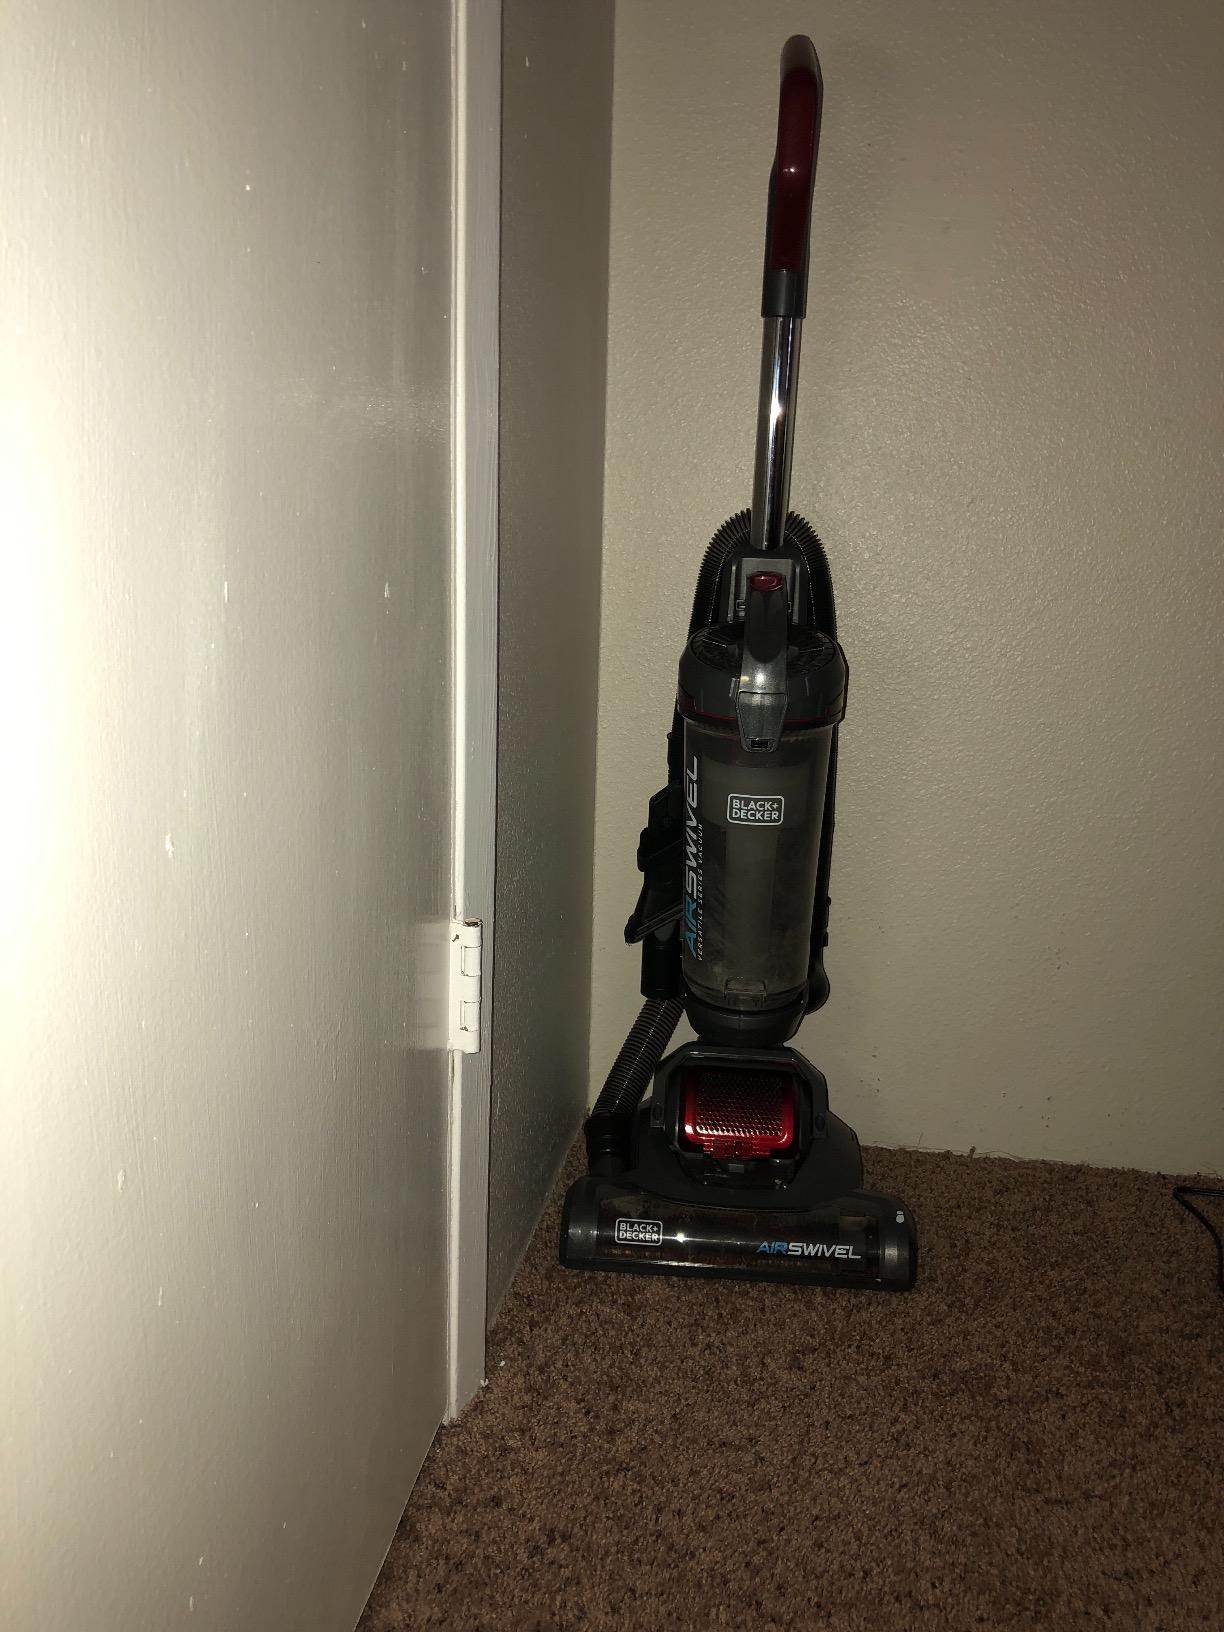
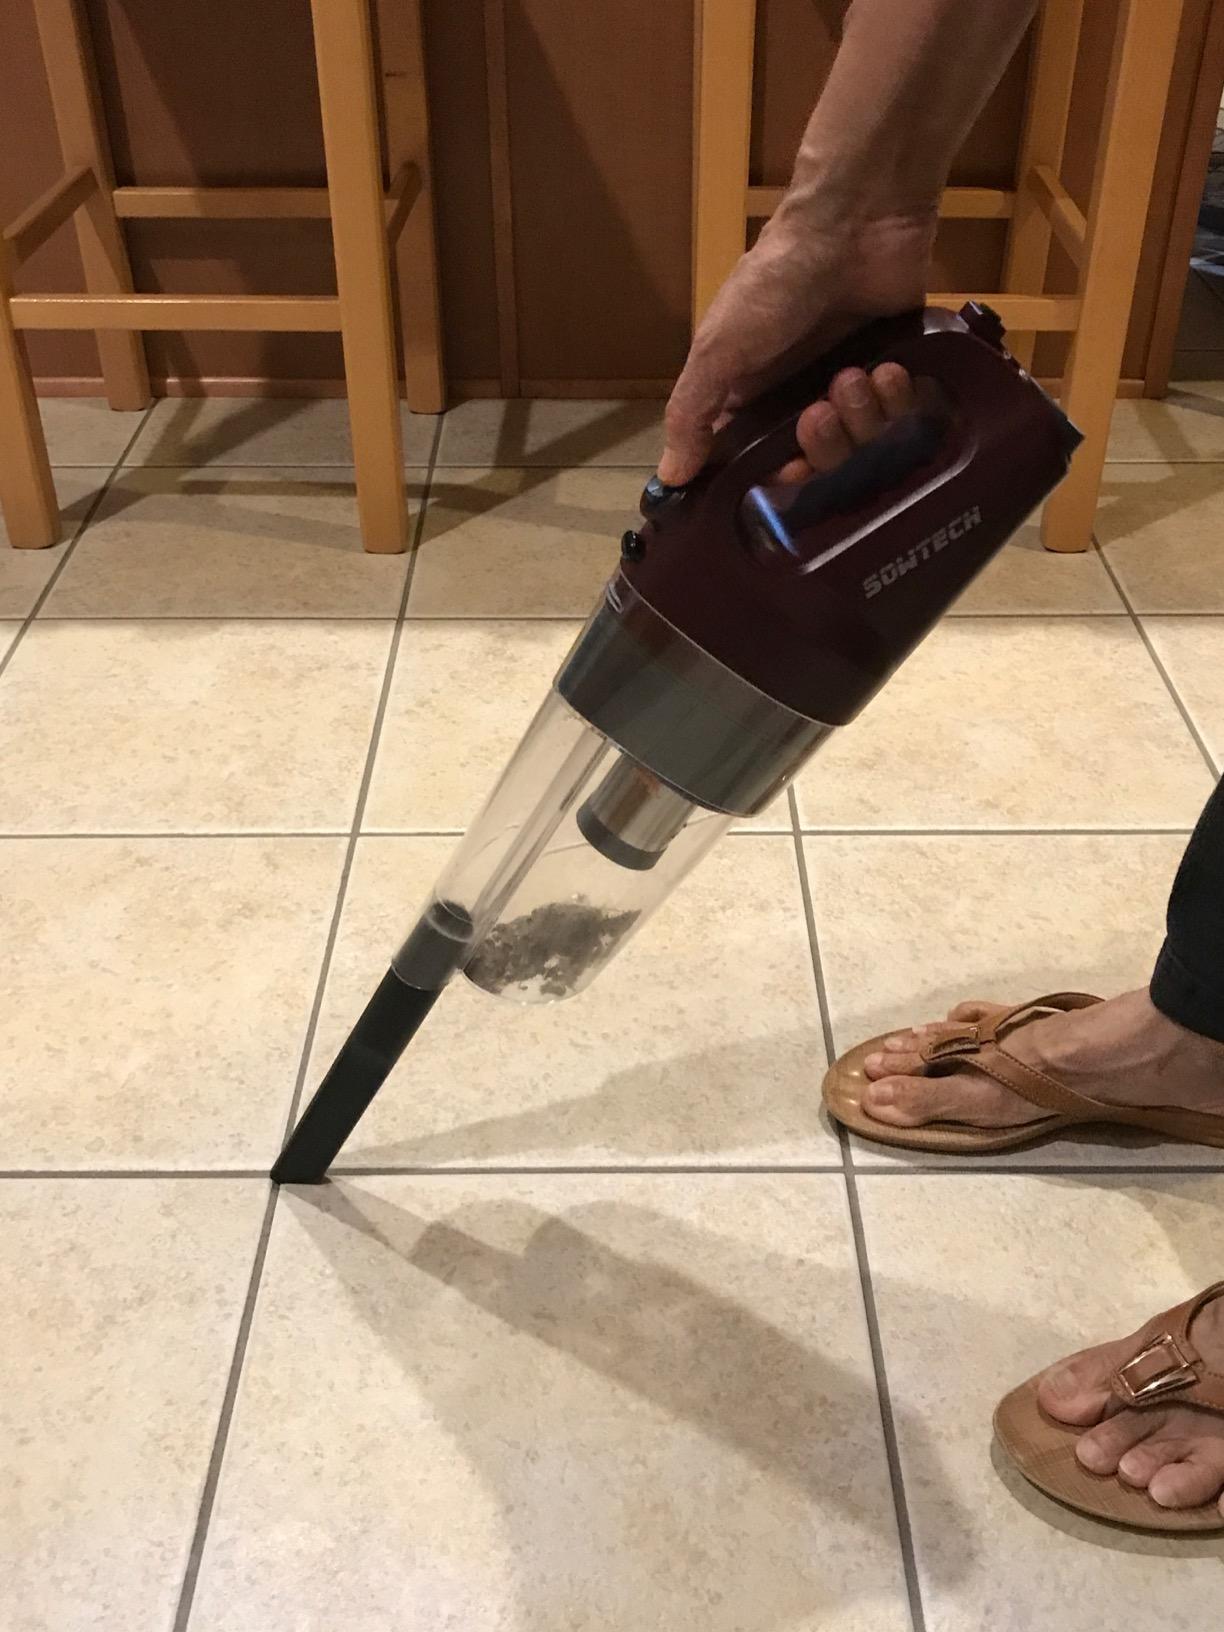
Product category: items_vacuum
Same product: no